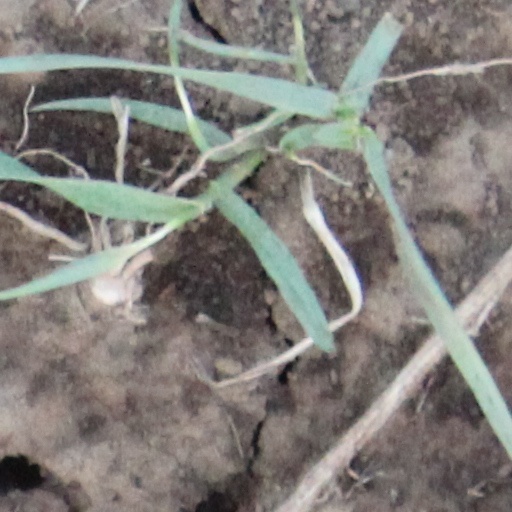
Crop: wheat